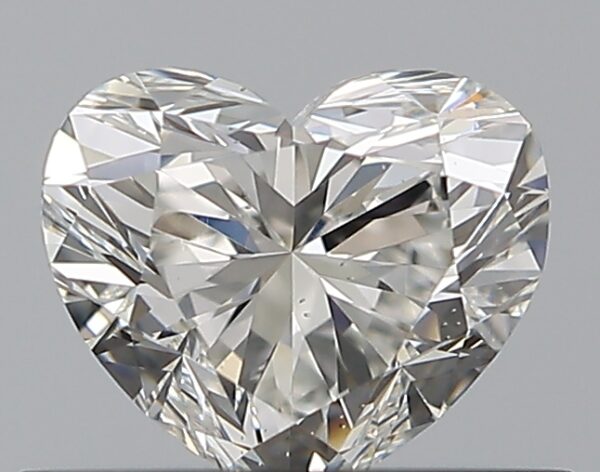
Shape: heart
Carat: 0.5
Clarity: VS2
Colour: H
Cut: EX
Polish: EX
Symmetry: VG
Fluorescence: F
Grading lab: GIA
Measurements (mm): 4.58 x 5.38 x 3.25